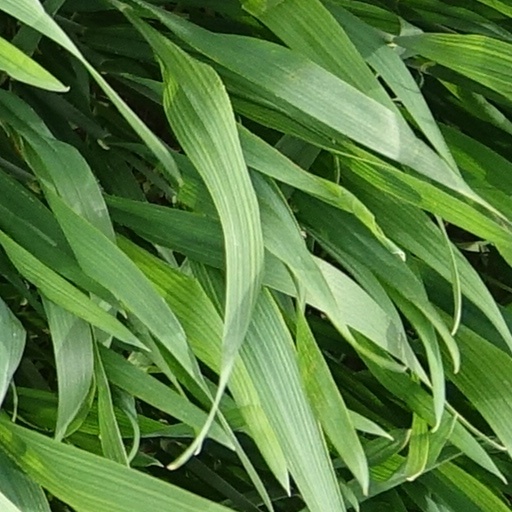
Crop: wheat